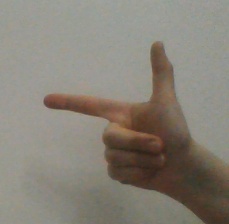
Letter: yaa